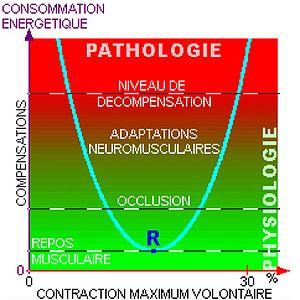
Fonctions et dysfonctions musculaires
L'occlusion dentaire est la manière dont les dents mandibulaires s’engrènent avec les dents maxillaires. L'occlusion dentaire est impliquée dans les fonctions de mastication, de déglutition, de phonation ainsi que dans l'équilibre postural.